Marshal (Italy)

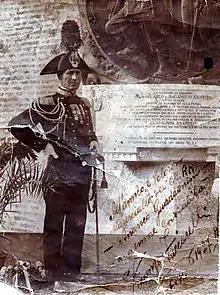
"Maresciallo" Anarseo Guadagnini, 1927

The Italian military rank of maresciallo (marshal) is classified as a "sub-officer" and is the highest rank of non-commissioned officer in the Italian Armed Forces. It is higher than the rank of sergeant but lower than that of ensign/second lieutenant. There are from three to five grades within the rank, according to the different branches of the armed forces. The rank is achieved through merit or attending the "Scuola Allievi Marescialli" (School of Student Marshals). Marshal is an intermediate rank of the armed forces which is currently granted to NCOs with the training and technical competence to carry out specialised executive roles, and to command smaller and technically complex units. The rank of maresciallo also exists in the Corps of Gendarmerie of San Marino.